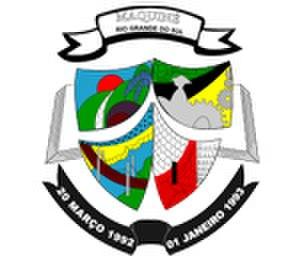
Maquiné est une ville brésilienne de la mésorégion métropolitaine de Porto Alegre, capitale de l'État du Rio Grande do Sul, faisant partie de la microrégion d'Osório et située à 132 km au nord-est de Porto Alegre. Elle se situe à une latitude de 29° 40′ 32″ sud et à une longitude de 50° 12′ 27″ ouest, à 3 m d'altitude. Sa population était estimée à 7 374 en 2007, pour une superficie de 622 km². L'accès s'y fait par les BR-101 et RS-484.